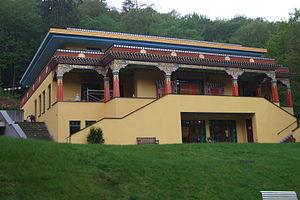
L'institut Yeunten Ling est un centre de bouddhisme tibétain situé à Huy à proximité de Liège, en Belgique. Yeunten Ling, qui signifie « jardin des qualités », est un centre de stages, de résidence et de retraite fondé en 1983 par Kalou Rinpoché.